Tekken

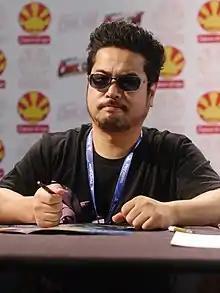
Producer Katsuhiro Harada

"Tekken" was not originally conceived as a fighting game. The project began as an internal Namco test case for animating 3D character models, and eventually incorporated texture mapping similar to that found in Namco's 1993 racing game "Ridge Racer". Directed by "Virtua Fighter" designer Seiichi Ishii, "Tekken" was intended to be a fundamentally similar title, with the addition of detailed textures that were not blocky on the characters like Virtua Fighter 2 and twice the frame rate. It was the first 3D fighting game to use the modern 60 fps standard.